List of Parks and Recreation characters

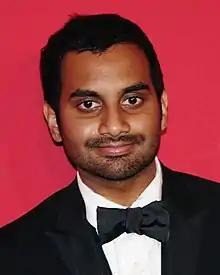
Aziz Ansari

Tom Haverford (Aziz Ansari), birth name Darwish Sabir Ishmael Gani, was an administrator in the parks department for most of the show, although he also became a minor investor in the Snake Hole Lounge and quit at the end of the third season to form an entertainment company with his friend Jean-Ralphio. Tom was Leslie's immediate subordinate on the parks department and the two would often work together on tasks. The sarcastic Tom seemed to care little for his mid-level government job and seldom showed any initiative or work ethic. This made him a favorite of Ron Swanson, who once quipped, "I like Tom. He doesn't do a lot of work around here. He shows zero initiative. He's not a team player. He's never one to go that extra mile. Tom is exactly what I'm looking for in a government employee." However, Tom harbors strong aspirations of becoming a media mogul, and sometimes used his parks department job to increase his stature and curry favors with others. Tom considers himself an extremely stylish dresser and smooth pickup artist, and believes he carries himself in the style of rapper Jay-Z. He constantly hits on women, particularly Ann Perkins, but usually to little success. Tom was married to an attractive surgeon named Wendy at the start of the show, but it is eventually revealed to be a green card marriage that amicably ends in divorce.